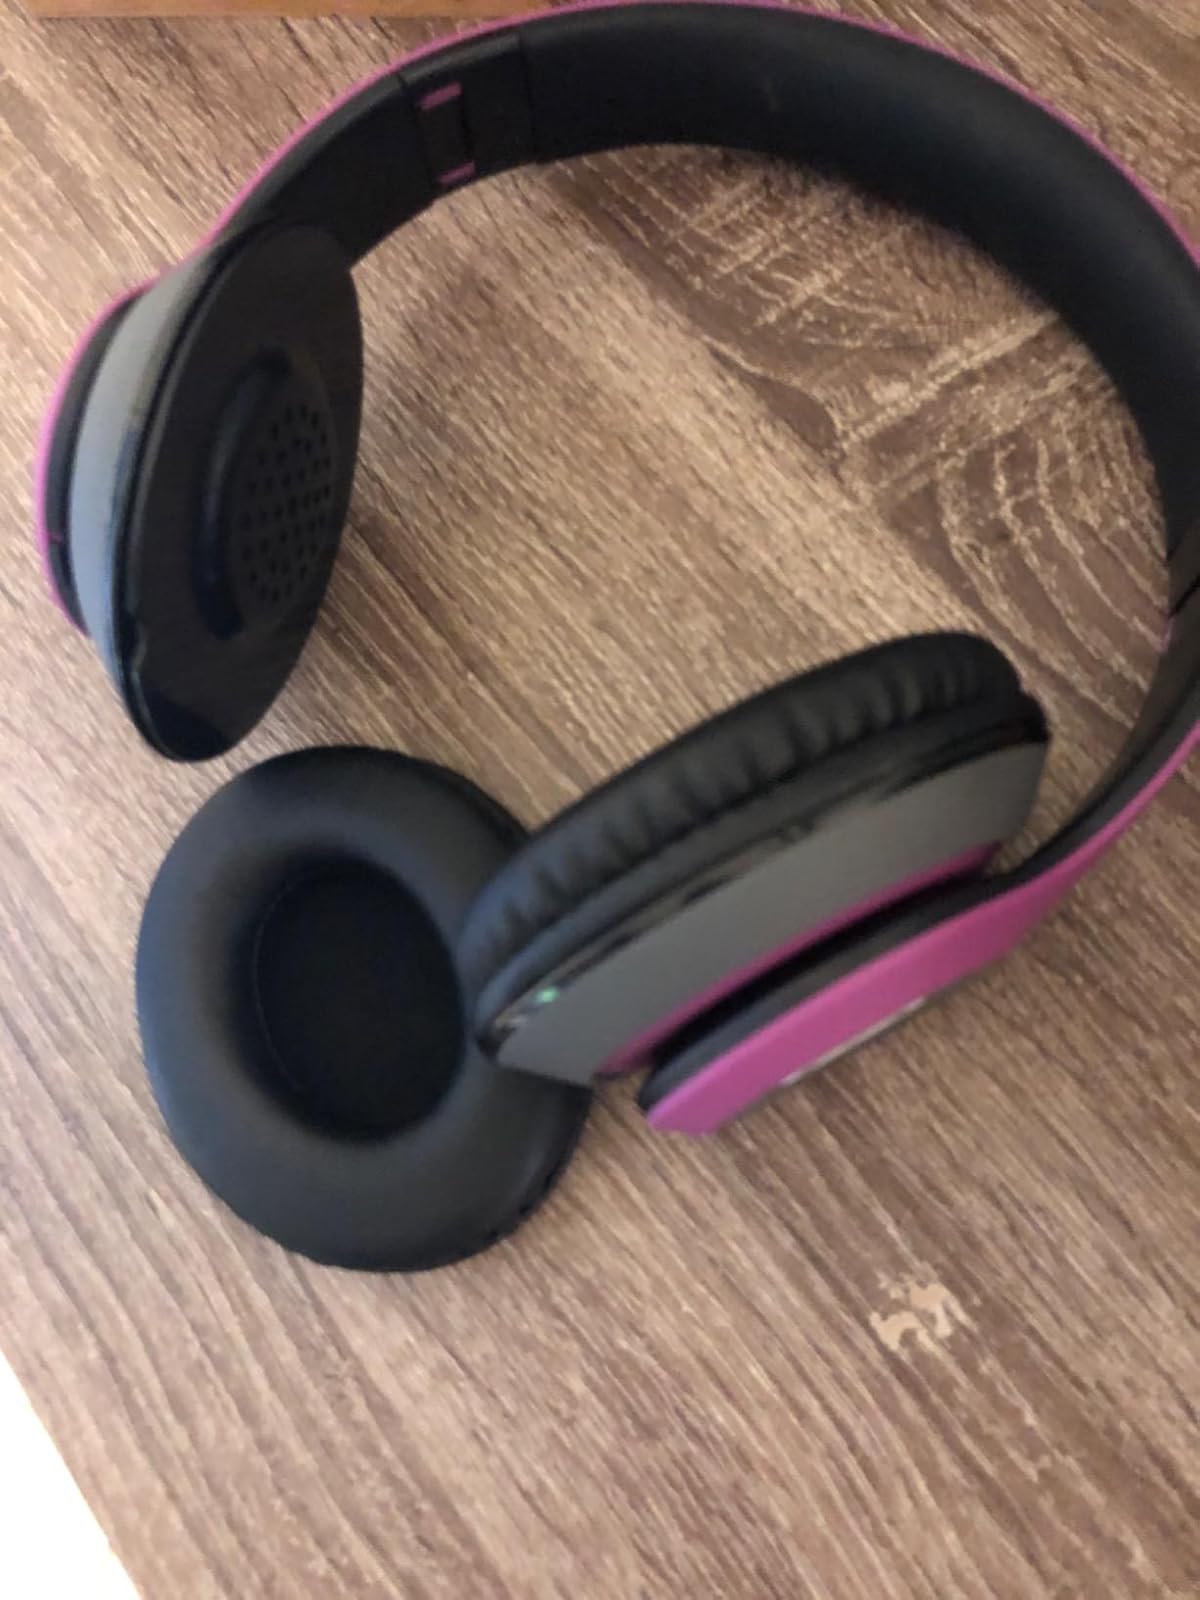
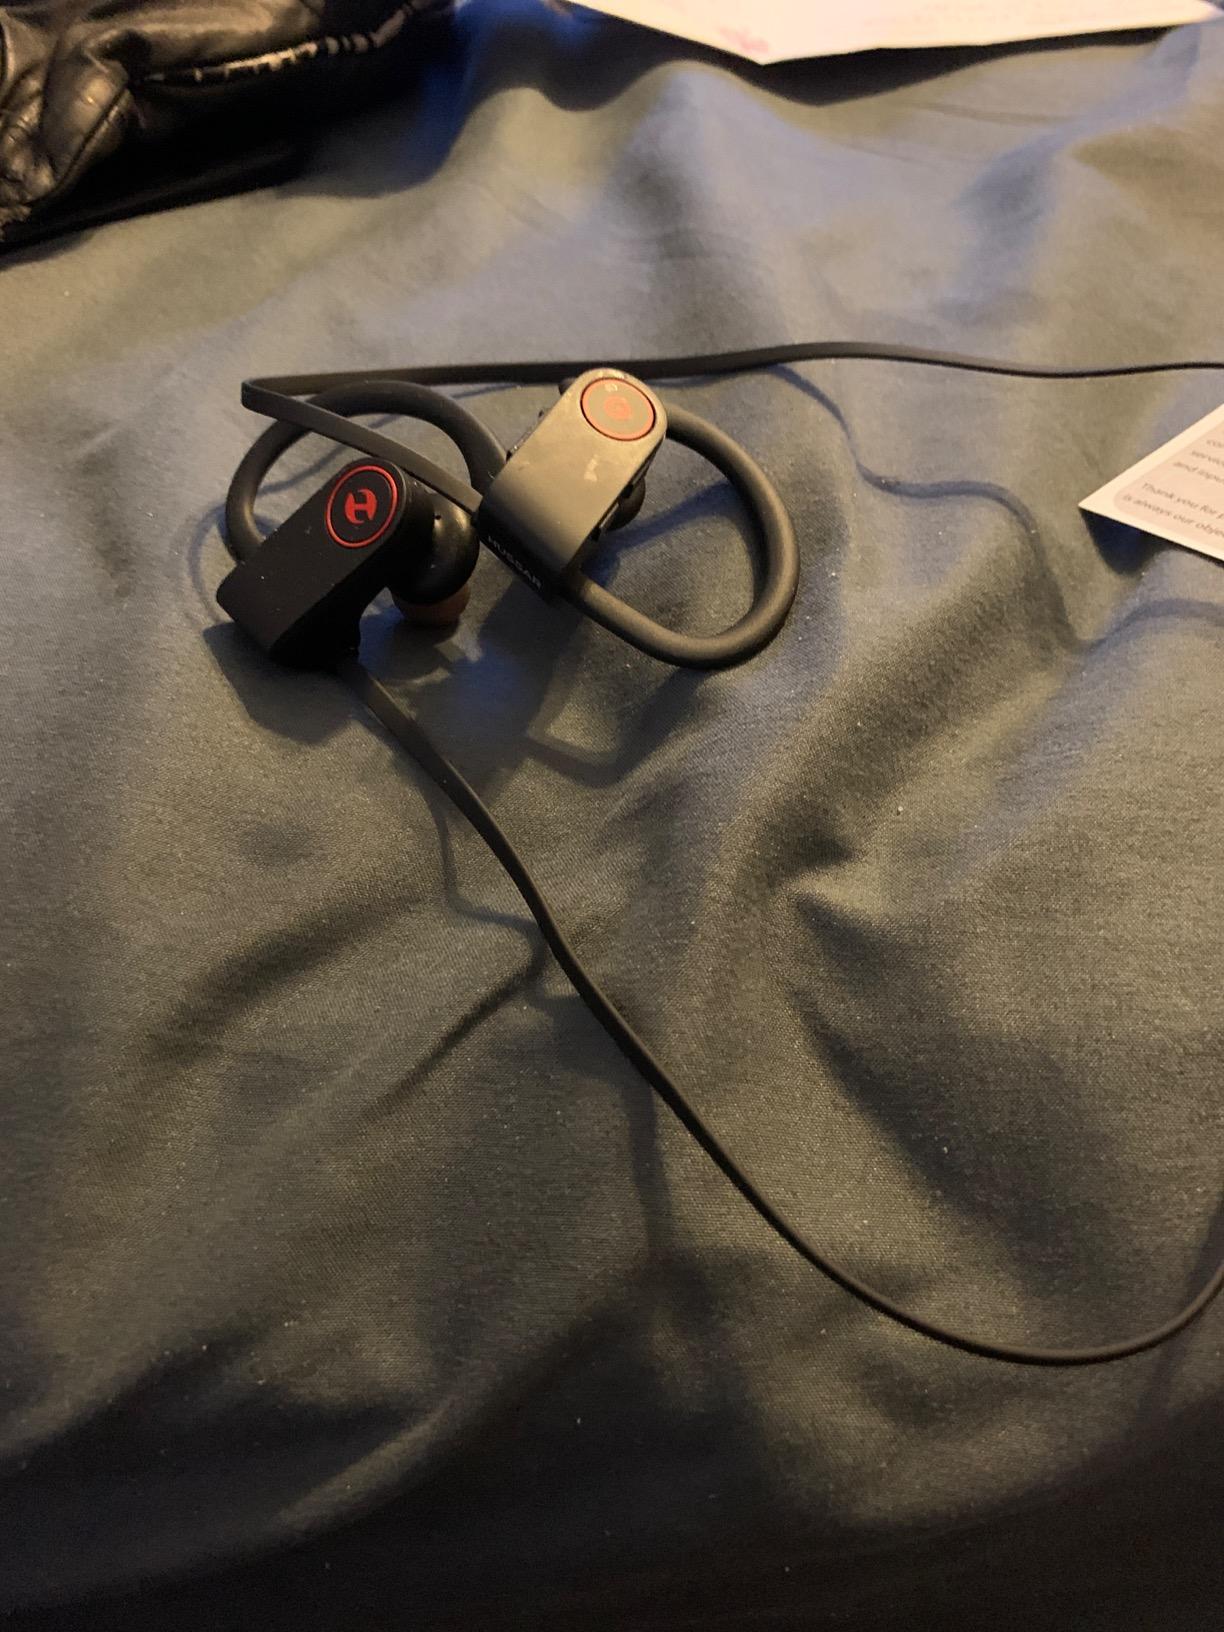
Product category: headphones
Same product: no